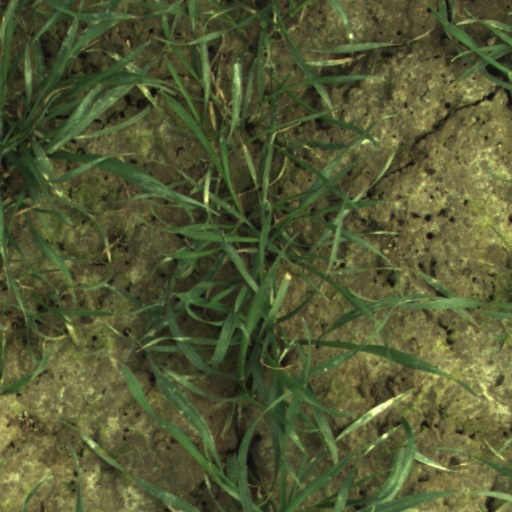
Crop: wheat